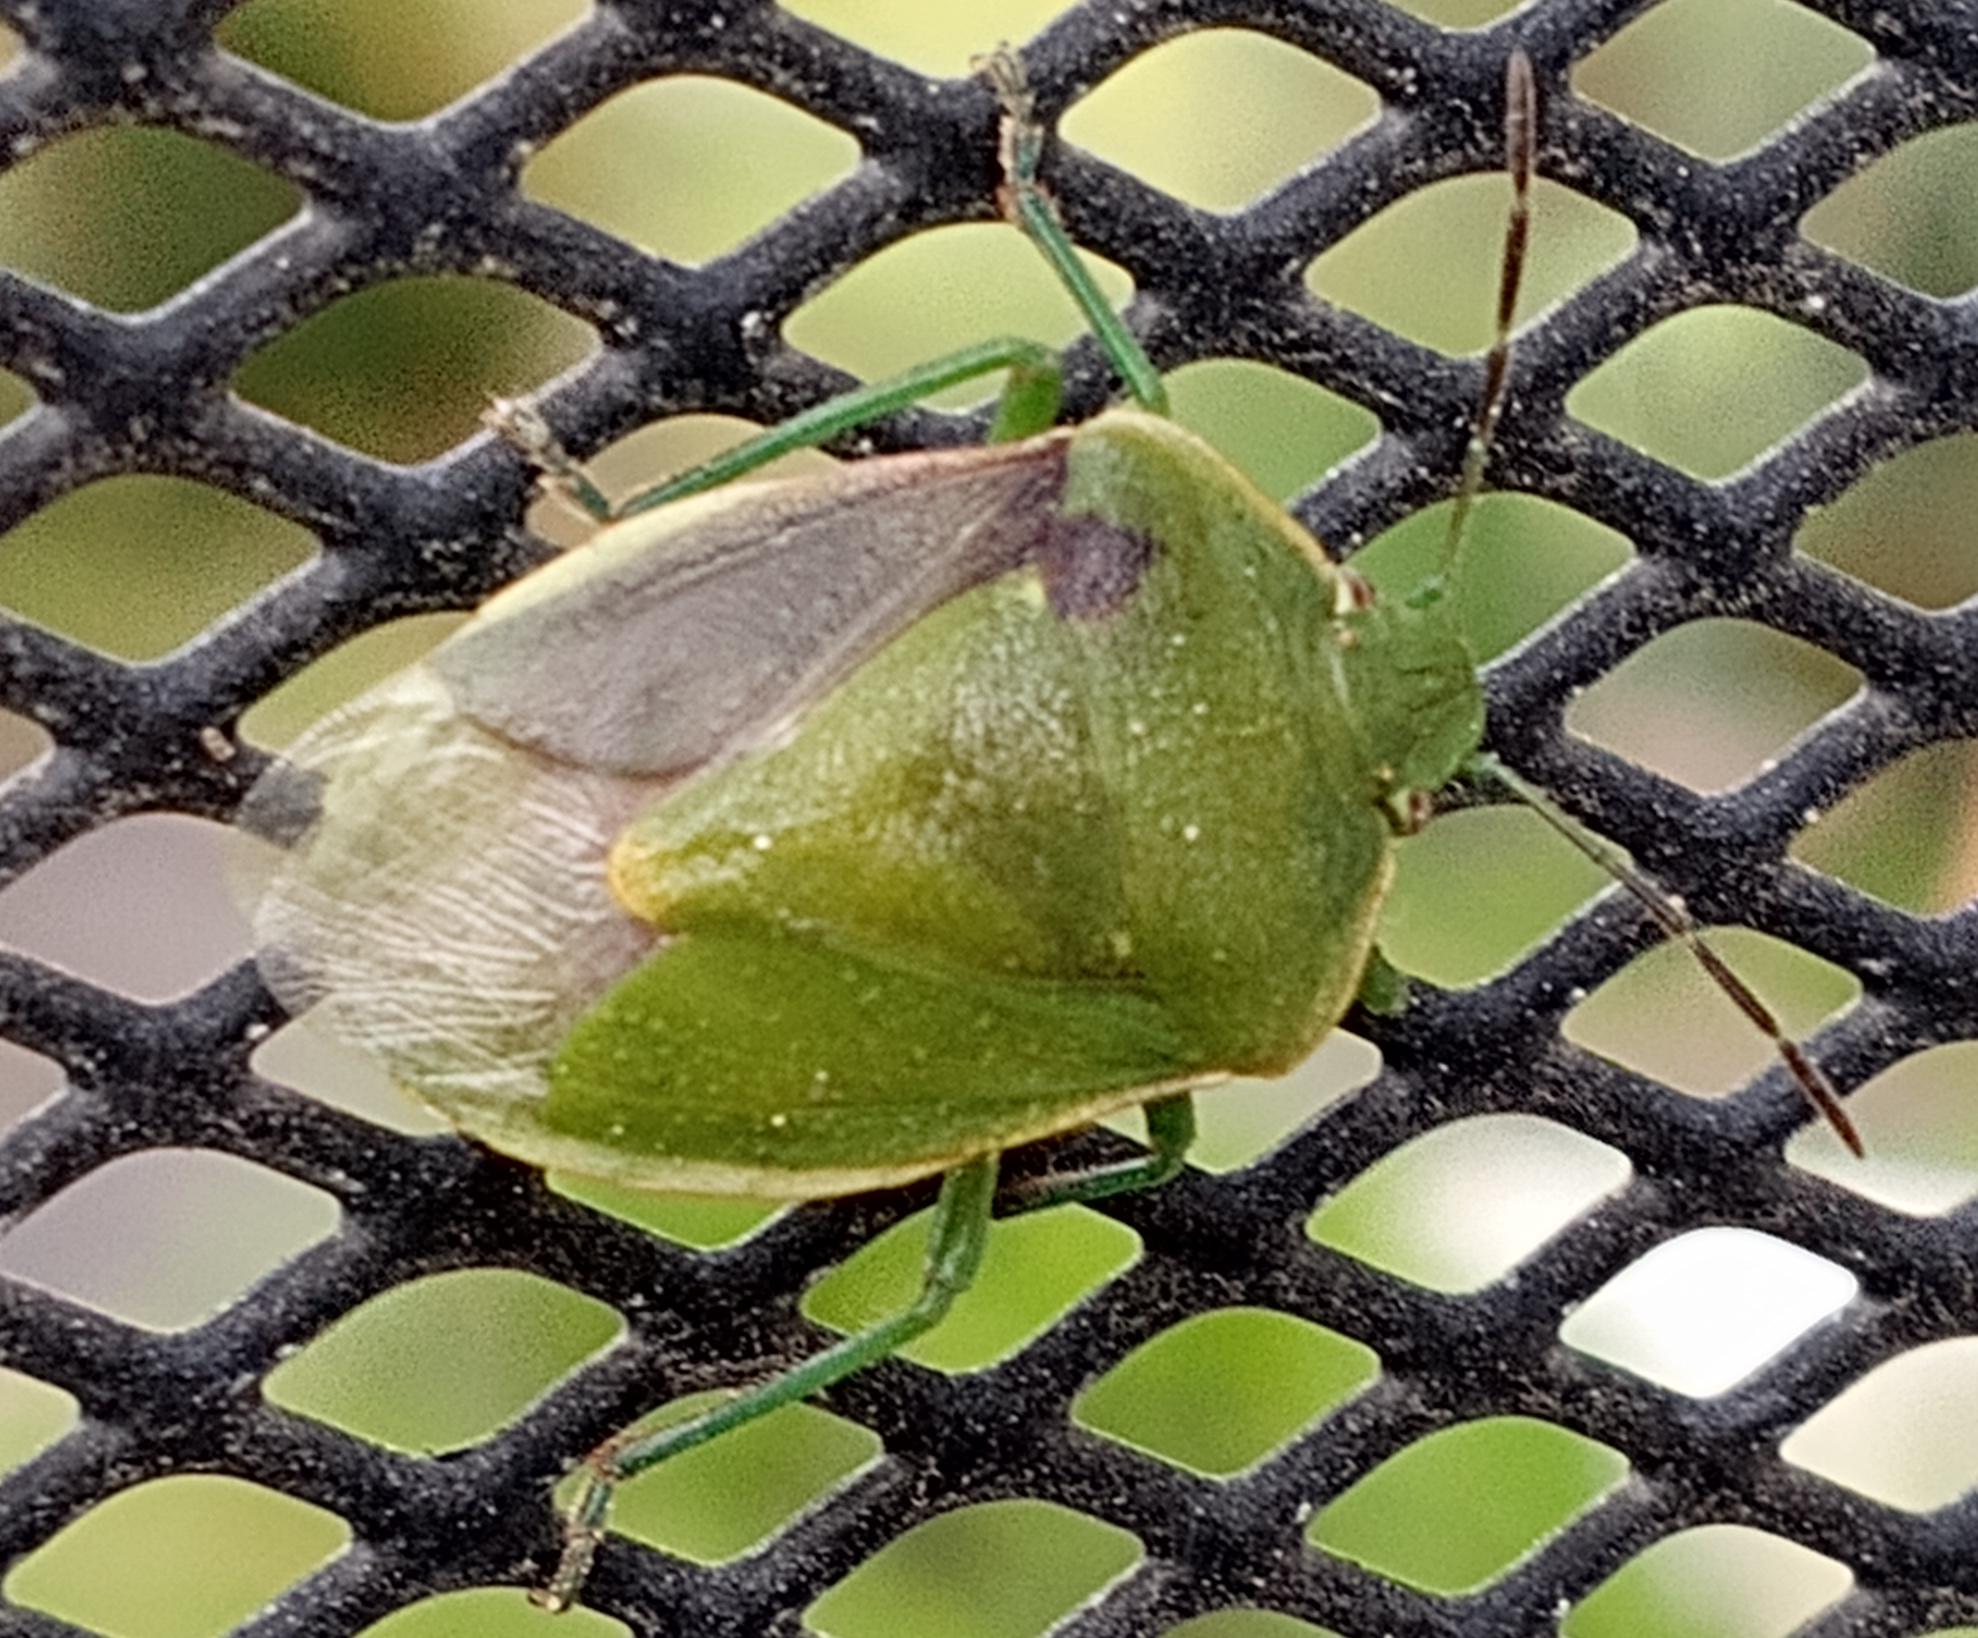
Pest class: stink_bug